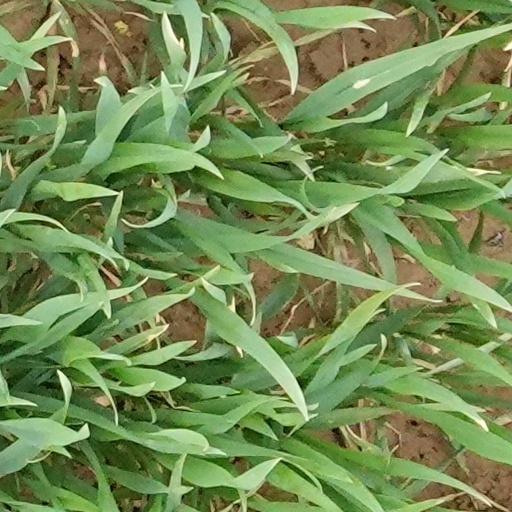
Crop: wheat